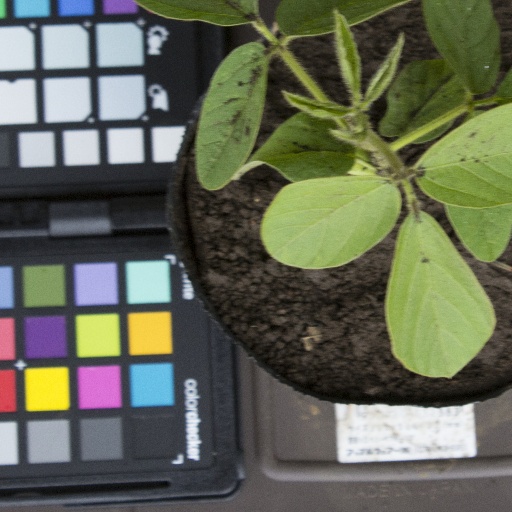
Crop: soybean